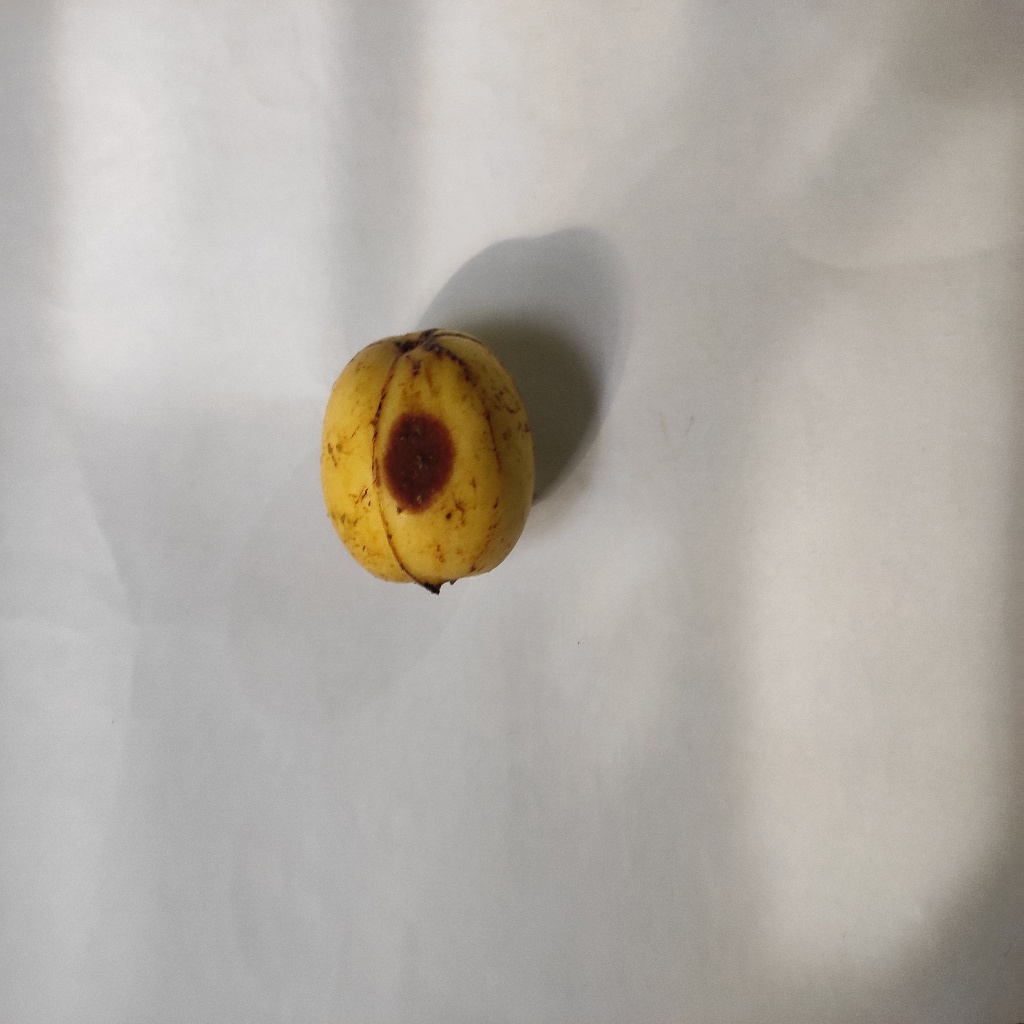
Crop: guava
Quality class: Defect